Question: What color is the stoplight?
Tambaya: Wanne launi ne jikin danja?
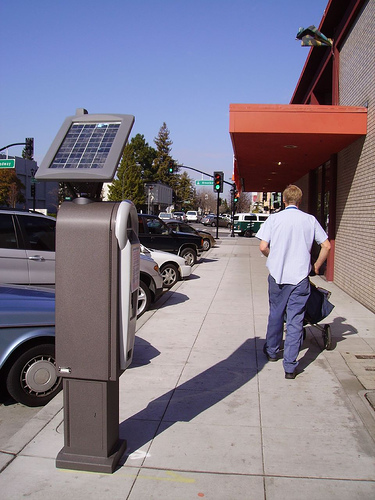
Answer: Green.
Amsa: Kore.